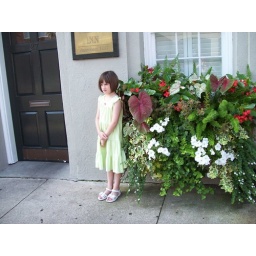
charleston window box by emy